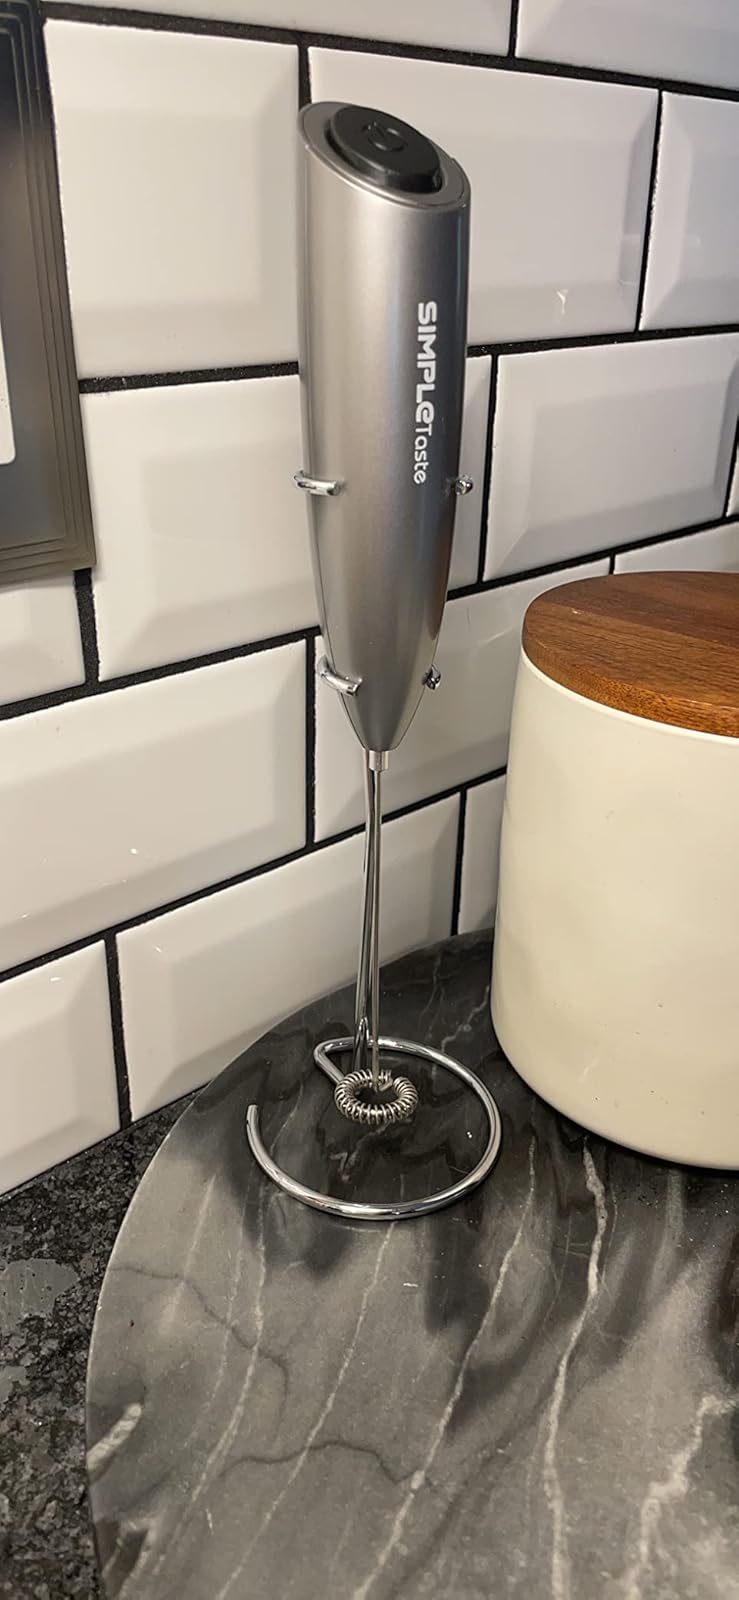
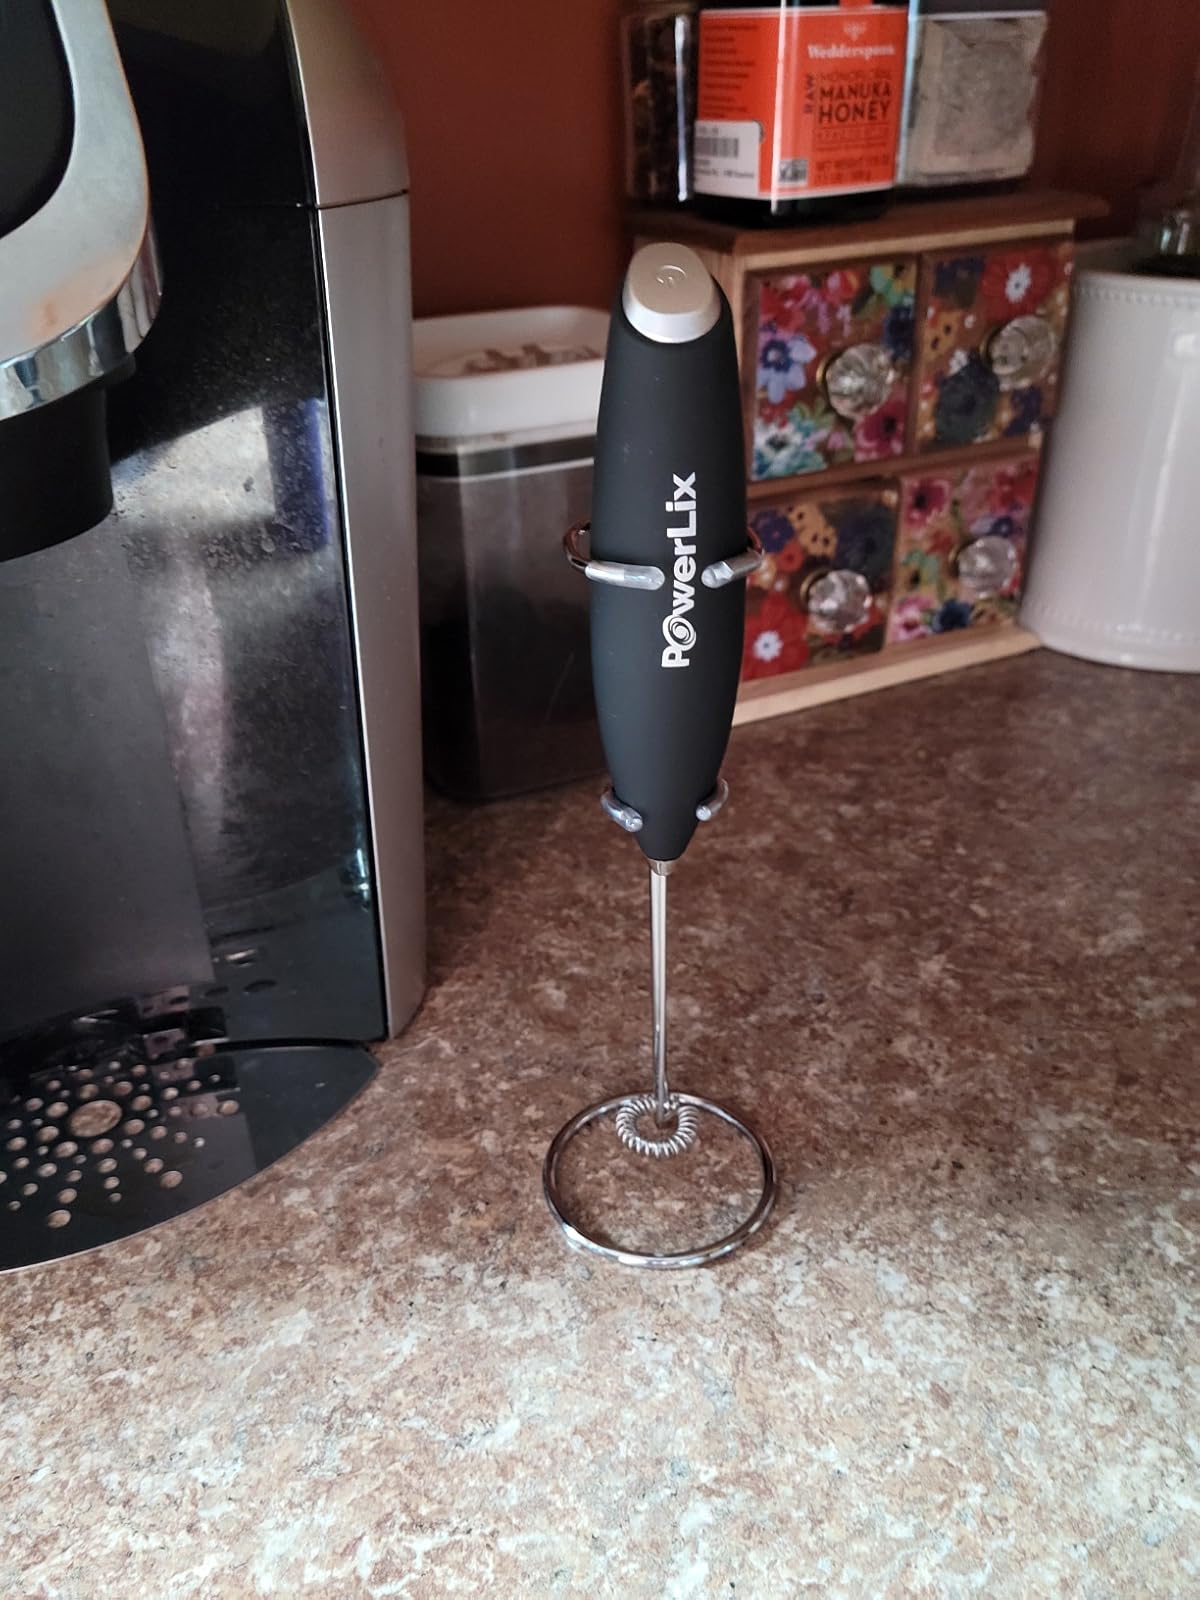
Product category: items_mixer
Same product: no